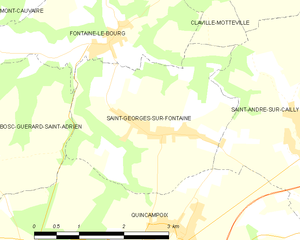
Carte des communes françaises Saint-Georges-sur-Fontaine